Jang-jorim

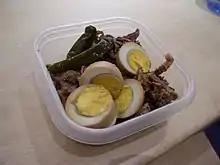
"Jang-jorim" with eggs

The dish is made by simmering small chunks of lean beef first in water, skimming off any scum. Once the beef is cooked, the meat is simmered in soy sauce along with a mixture of garlic, ginger, and sugar. When served, the meat is shredded along the grain, and drizzled with the braising liquid to re-moisten the meat. The dish preserves well in the fridge, and is typically served cold with other side dishes.